Fred F. French Building

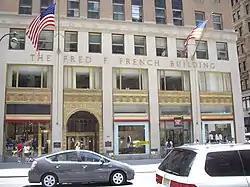

The Fred F. French Building is a skyscraper at 551 Fifth Avenue on the northeast corner with 45th Street in Midtown Manhattan, New York City. Designed by H. Douglas Ives along with John Sloan and T. Markoe Robertson of the firm Sloan & Robertson, it was erected in 1927. The building is named for Fred F. French, owner of the Fred F. French Companies, for whom the structure was commissioned.